1937 tour of Germany by the Duke and Duchess of Windsor

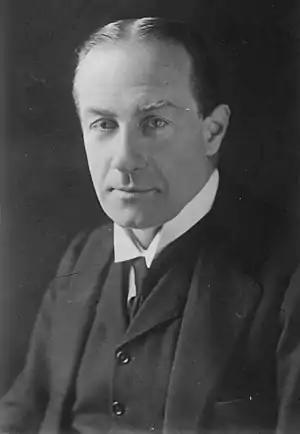
Stanley Baldwin, prime minister during the abdication crisis

Edward himself later contextualised his position in the 1930s as being a reaction to what he termed "the unending scenes of horror" of the First World War. He said that led him to support appeasement with Hitler. The latter is known to have seen the Duke as an ally, believing that as king, Edward would have strengthened Anglo-German relations. Albert Speer later said that Hitler was certain that "through him permanent friendly relations could have been achieved. If he had stayed, everything would have been different." The Duke, suggests biographer Anne Sebba, probably wanted to restore the countries' close ties, which had been broken by the First World War. He also wanted to make his new wife the centrepiece of a state visit. Historian Ted Powell suggests that the Duke would have visited any country that would accept his wife on his terms. Edward's equerry, Dudley Forwood, points out that the only possible state visit was to Germany and also suggested that the Duke wished to prove to his wife that he had lost nothing by abdicating.